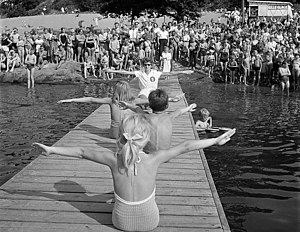
Tørsvømning
Tørsvømning i siddende stilling ved Flatenbadet år 1957
Tørsvømning er forberedende svømmeundervisning der kan udføres på land i stående, siddende, gående eller liggende stilling.